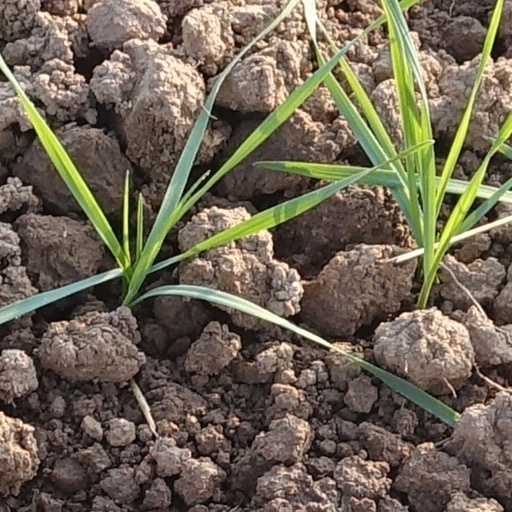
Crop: wheat